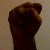
The image shows a hand gesture representing the letter 'S' in Indian Sign Language.